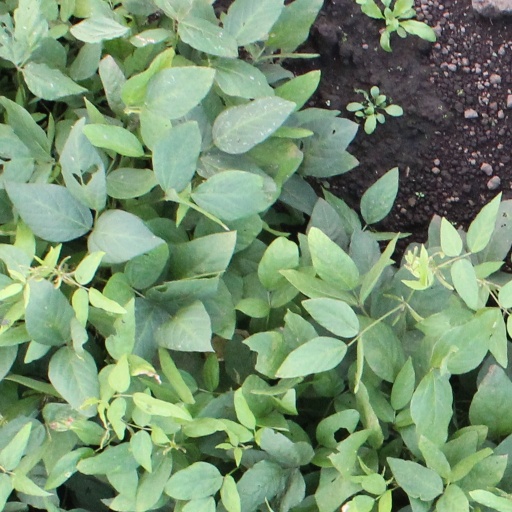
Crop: soybean